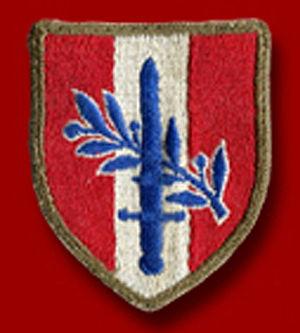
L'occupation de l'Autriche après la Seconde Guerre mondiale commença dès avril 1945, juste avant la capitulation du Troisième Reich, et se termina officiellement avec le traité d'État autrichien.